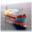
Label: ship